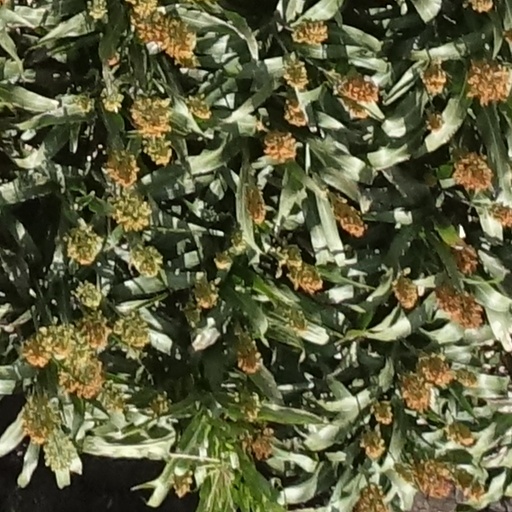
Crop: sorghum